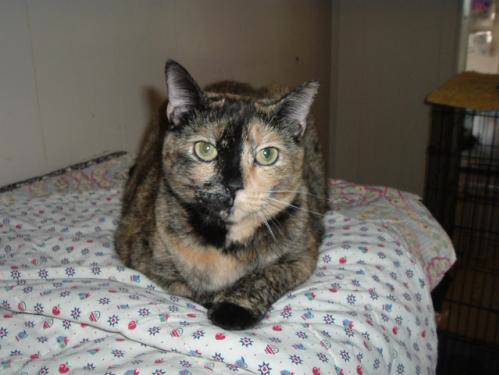
Label: cat